Yasunari Kawabata

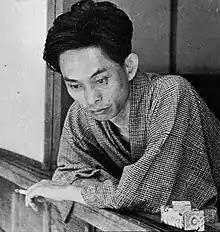
Kawabata at his home in Kamakura

was a Japanese novelist and short story writer whose spare, lyrical, subtly-shaded prose works won him the 1968 Nobel Prize in Literature, the first Japanese author to receive the award. His works have enjoyed broad international appeal and are still widely read.